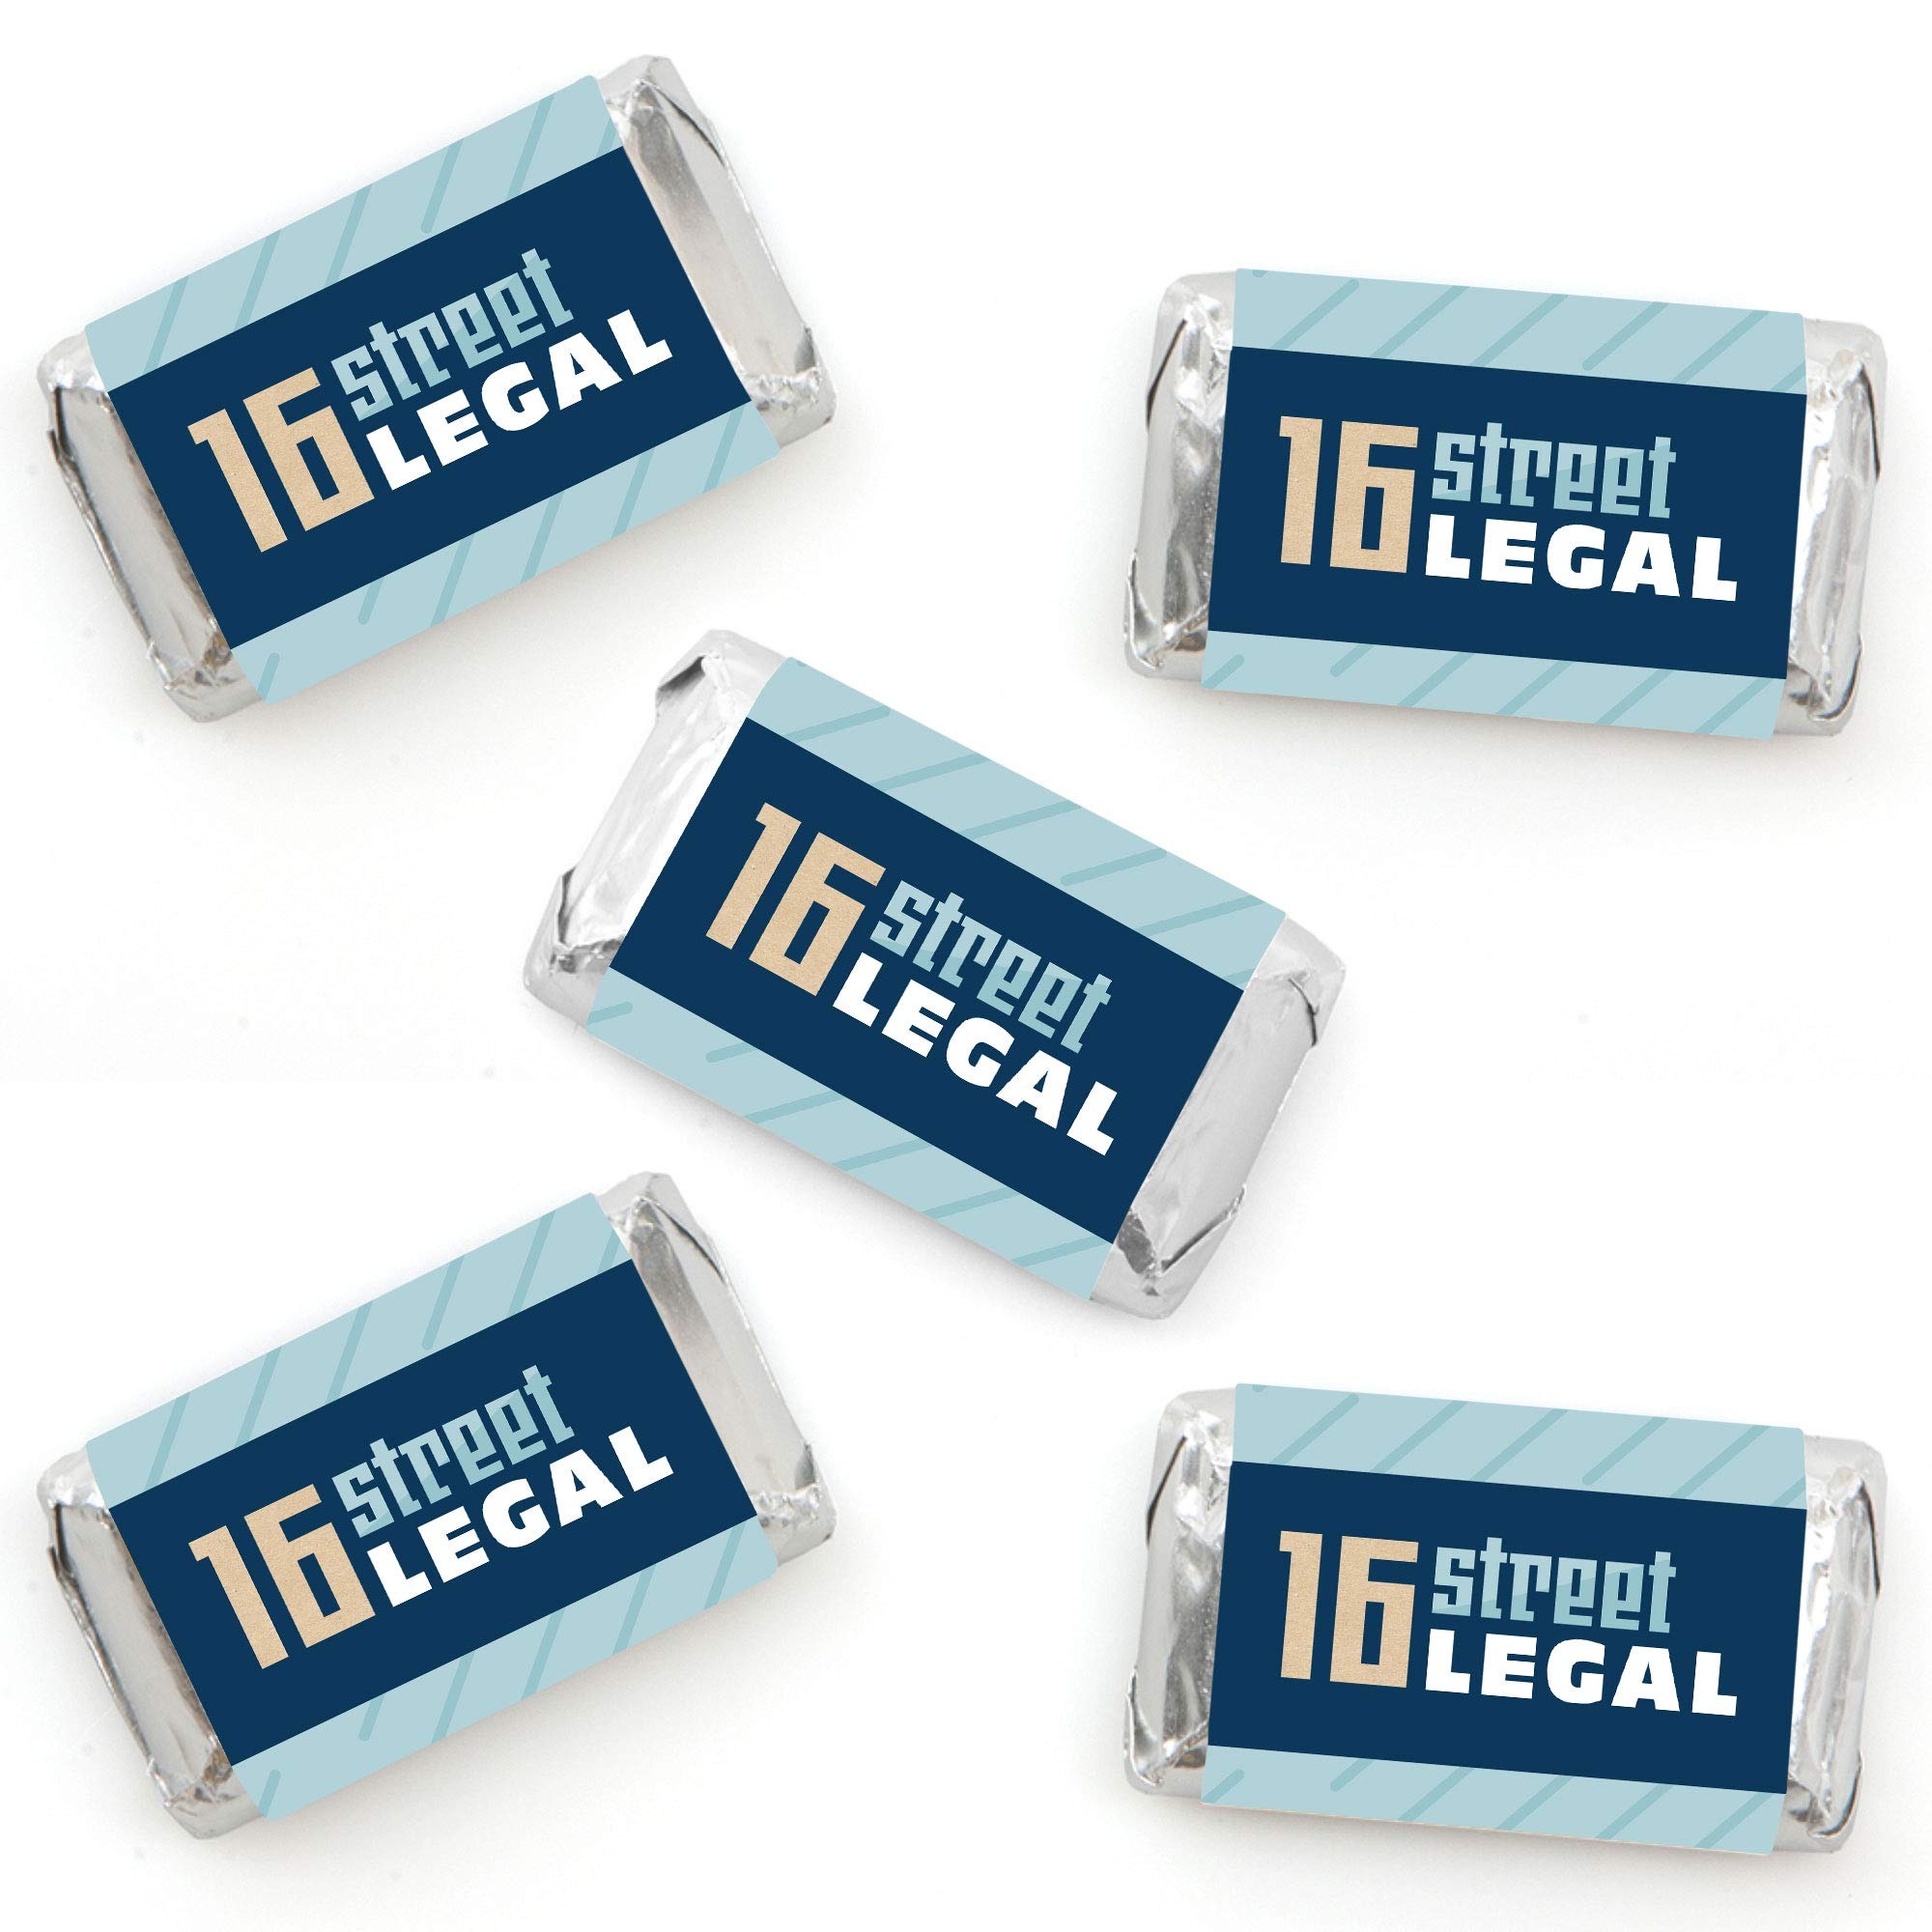
Item Name: Big Dot of Happiness Boy 16th Birthday - Mini Candy Bar Wrapper Stickers - Sweet Sixteen Birthday Party Small Favors - 40 Count
Bullet Point 1: Boy 16th Birthday Mini Candy Bar Wrappers INCLUDES 40 candy stickers, perfect for styling an adorable sweet 16 candy buffet or unique birthday party favors.
Bullet Point 2: Boy 16th Birthday mini candy bar wrappers MEASURE 1.25” wide x 2.75” high and will quickly add a personal touch to all your sweet treats. It is easy to wrap Hershey's Miniature candy bars with these awesome Boy 16th Birthday stickers!
Bullet Point 3: EASY PARTY DECORATIONS: Boy 16th Birthday mini candy bar sticker labels are an easy party decoration to add to your list of party supplies. Scatter decorated miniature candy bars down your dining tables, package in small gift bags as a party favor or display in a pretty bowl at your candy buffet. Get creative with your sixteenth DIY birthday party decoration ideas!
Bullet Point 4: PREMIUM PARTY SUPPLIES: Boy 16th Birthday mini candy bar labels are professionally printed on sticker paper with a photo-like shine. They are individually inspected and carefully packaged by hand. Simply wrap each sticker around a miniature chocolate candy bar.
Bullet Point 5: MADE IN THE USA: Boy 16th Birthday - Mini Candy Bar Wrappers Birthday Party Favors are designed and manufactured at our Wisconsin facility using materials that are Made in the USA. Please Note: Candies are not included but are available at your local grocery store.
Product Description: One of the easiest (and tastiest) do-it-yourself party favors available, our original Boy 16th Birthday themed mini candy bar wrapper sticker labels are a must-have for any birthday party. Simply add these mini candy bar wrappers to Hershey's miniature candy bars and easily create a party favor beautiful enough to be scattered in the middle of your tables or placed in a bowl at the cake table as an extra treat. Your guests will love the adorable design. Mini candy bar wrappers are sold in a set of 40, so be sure to order enough for everyone because this is one party favor no one can resist.
Value: 40.0
Unit: Count

Price: 9.99